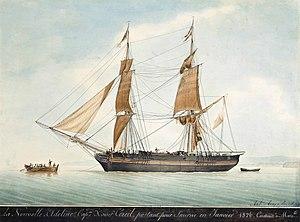
The French brig Adeline preparing to set sail to Smyrna, Greece, on her maiden voyage from Marseille
Jean Claude Mathias Boutay, né à Sarreguemines le 29 octobre 1795 et mort à Achinos le 28 février 1836, est un philhellène français, ex-Garde du corps du roi Charles X, puis Capitaine des grenadiers qui a participé à la Guerre d'indépendance grecque.
Théobald Émile Arcambal-Piscatory est un homme d’État et diplomate français, né à Paris, le 6 avril 1800 et mort à Paris, le 18 novembre 1870.